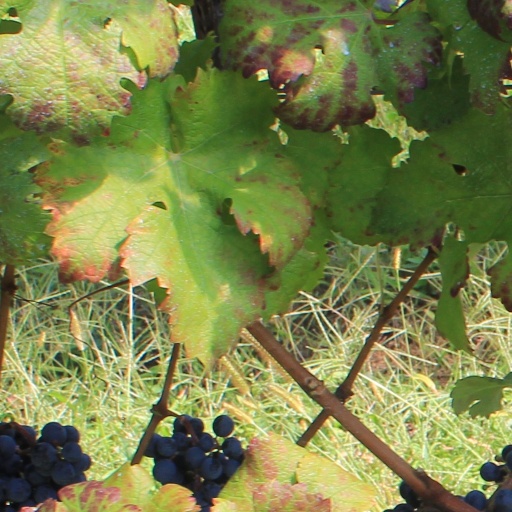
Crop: grape